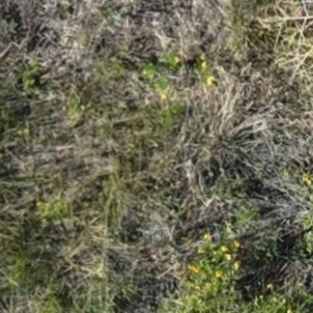
Month: july